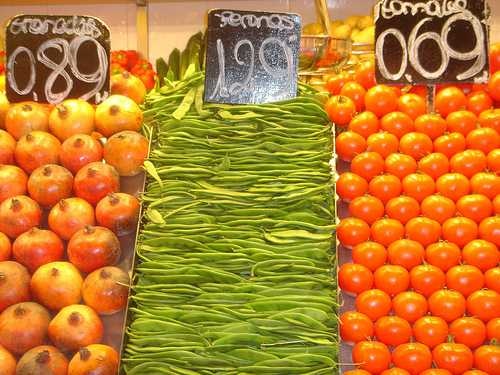
Label: Orange